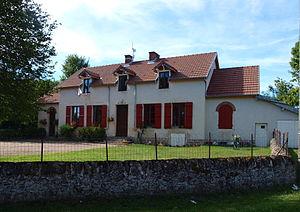
Le Fête (Côte-d'Or, France)
Le Fête est une commune française située dans le canton d'Arnay-le-Duc du département de la Côte-d'Or, en région Bourgogne-Franche-Comté.